Allen Lee

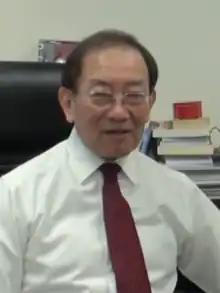
Lee in 2011

In 2004, Lee temporarily replaced Albert Cheng as the host of "Teacup in the Storm", Hong Kong's most prominent current affairs programme on Commercial Radio Hong Kong. Cheng resigned because he had been under pressure from pro-Beijing businessmen to stop being critical of the Beijing government. Lee also resigned two weeks later on 19 May as the radio host citing the same reason, following another anti-government critic Wong Yuk-man who also worked at the Commercial Radio as a talk show host. Lee claimed that one Mainland official had called him at night, praising his wife and daughter before saying that he wanted to talk about his radio show. Lee said his decision to quit was also driven by the fear of possible harassment of his family. The successive resignations of the three hosts sparked a heated political controversy related to press freedom and media self-censorship. Simultaneously, Lee also quit as the delegate of the National People's Congress in 2004, saying that he had faced pressure not to speak openly.